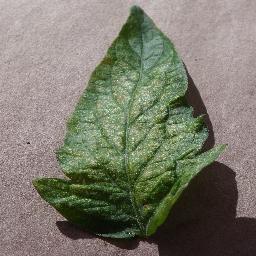
Label: Tomato___Spider_mites Two-spotted_spider_mite